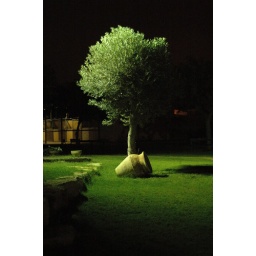
tree in green light